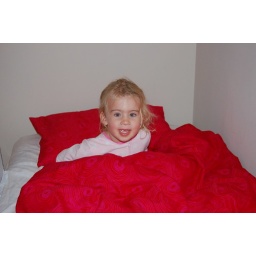
Julia's in a big girl bed